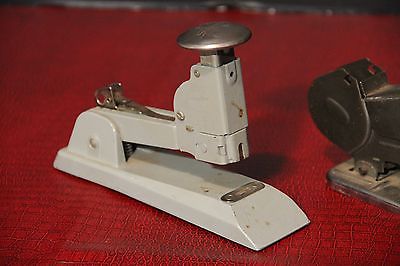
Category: stapler